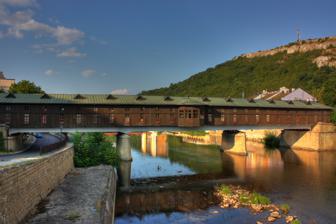
Building: Covered Bridge, Lovech
Country: Bulgaria
Year built: 1874
Bridge in Lovech, Bulgaria Covered Bridge (Покрит мост) Coordinates 43°06′N 24°42′E / 43.1°N 24.7°E / 43.1; 24.7 Carries pedestrians Crosses the Osam Locale Lovech , Bulgaria Characteristics Design covered bridge Total length 106 m History Opened 1874; reconstructed in 1981-1982 Location The Covered Bridge ( Bulgarian : Покрит мост , Pokrit most ) is, as the name suggests, a covered bridge in the town of Lovech , Bulgaria .  It has also been termed Osam Bridge . The bridge crosses the Osam River , connecting the old ( Varоsha ) and new town parts of Lovech, being possibly the most recognisable symbol of the town. The bridge is one of the few remaining in Europe that have shops on them. Other examples include the Krämerbrücke in Erfurt and the Ponte Vecchio in Florence. The original bridge before the fire in 1925 Inside the Covered Bridge After the bridge that then served the town was almost completely destroyed by a flood in 1872, the local police chief ordered the famous Bulgarian master builder Kolyu Ficheto to construct a new one. Ficheto personally chose the material for the wooden bridge. Each citizen of Lovech contributed to the building process, the poorer ones working themselves and the wealthier donating money and paying other workers. Building finished in 1874. The bridge was decorated by four sculpture figures, a lion, a two-headed eagle, female bust, and a stick with a mace. The lion figure can be found on the bridge today. The initial bridge had a length of 84 m and 6 vents and accommodated 64 shops. It was, however, wholly destroyed by fire on the night of 2 to 3 August 1925. A more modern bridge was constructed at its place in 1931 only to be replaced by a reconstruction of Kolyu Ficheto's design in 1981–82. The current bridge is 106 m long and has 14 shops, the architect being Zlatev. References